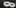
Number: 8